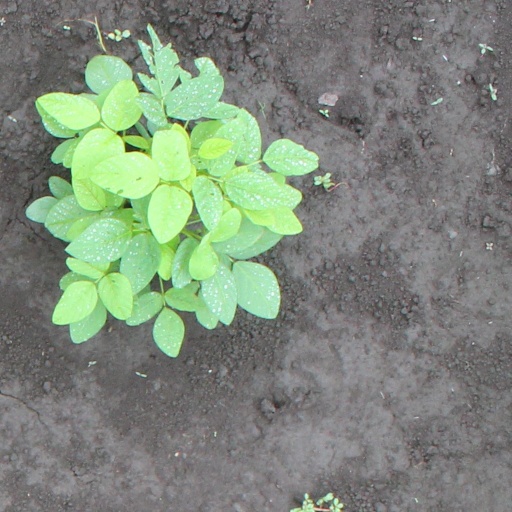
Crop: soybean